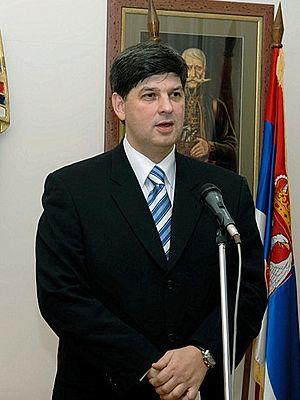
Le ministère de l’Intérieur est le département ministériel du gouvernement serbe qui garantit l'application de la loi en Serbie. À la tête de la police serbe, il assure la représentation de l'État sur l'ensemble du territoire et coordonne la sécurité intérieure.
Dragan Jočić, est un homme politique serbe. Il est vice-président du Parti démocratique de Serbie. Du 3 mars 2004 au 7 juillet 2008, il a été ministre de l'intérieur dans les gouvernements présidés par Vojislav Koštunica.